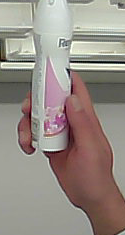
Product: rexona_spray